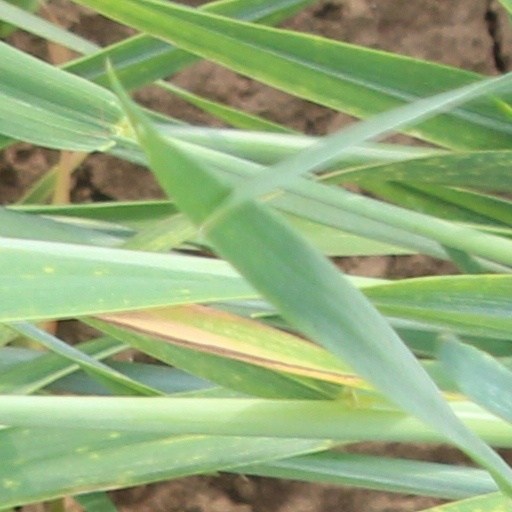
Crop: wheat